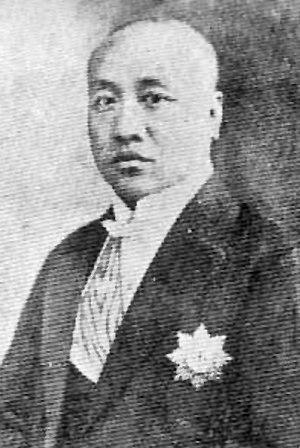
Le mouvement de protection des voies ferrées, aussi appelé « mouvement de protection des droits des voies ferrées », est une vague de protestation politique qui eut lieu en Chine en 1911 à la fin de la dynastie Qing contre l'annonce du gouvernement impérial de nationaliser les projets de développement ferroviaire et de transférer le contrôle aux banques étrangères. Le mouvement, centré dans la province du Sichuan, exprime le mécontentement de masse sous la fin des Qing, formant des groupes anti-Qing et contribuant au déclenchement de la révolution chinoise de 1911. La mobilisation des troupes impériales dans la province voisine du Hubei pour réprimer le mouvement créa l'opportunité aux révolutionnaires de Wuhan de lancer le soulèvement de Wuchang, ce qui déclenchera la révolution finale contre les Qing et mènera à la fondation de la République de Chine.